UAZ Patriot

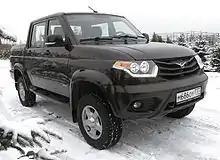
UAZ Pickup

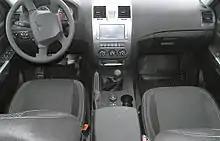
UAZ Pickup interior

The UAZ Patriot ( [UAZ-3163]) is a mid-size body-on-frame SUV produced by the UAZ division of Sollers in Ulyanovsk, Russia. It was introduced in 2005 and replaced the older UAZ Simbir (UAZ-3162). Extensive use of newer parts, large carrying capacity, good off-road capabilities and an affordable price (<15,000 USD) predicted good sales in Russia. 12,011 units were sold in the year 2007.